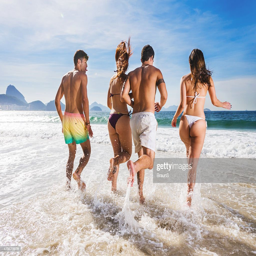
rear view of people running into the sea